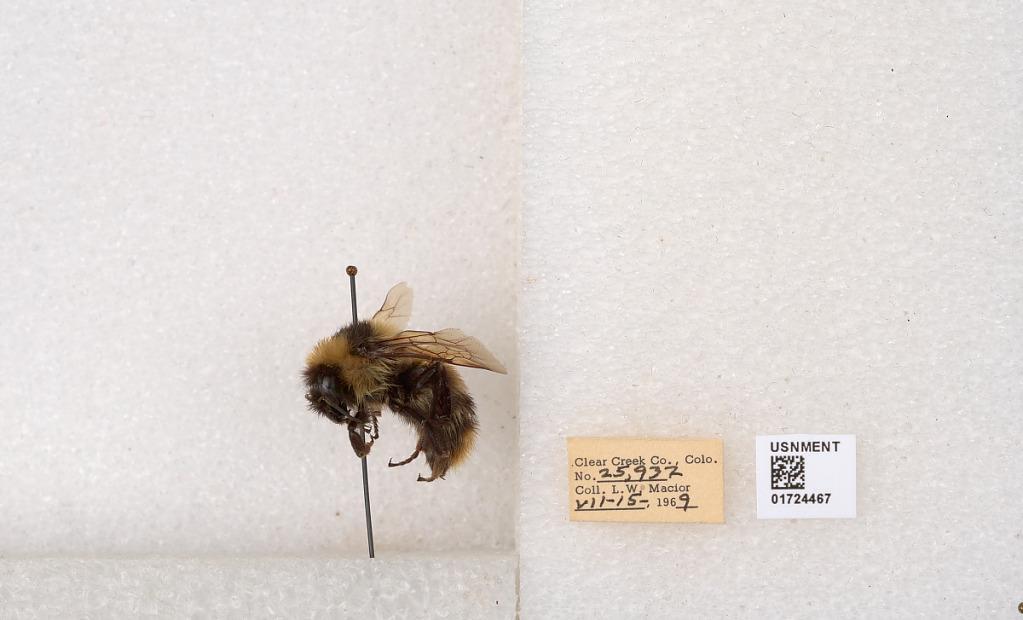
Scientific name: Bombus kirbyellus
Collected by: L. Macior
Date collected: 1969-7-15
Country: United States
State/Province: Colorado
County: Clear Creek
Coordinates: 39.6891, -105.644